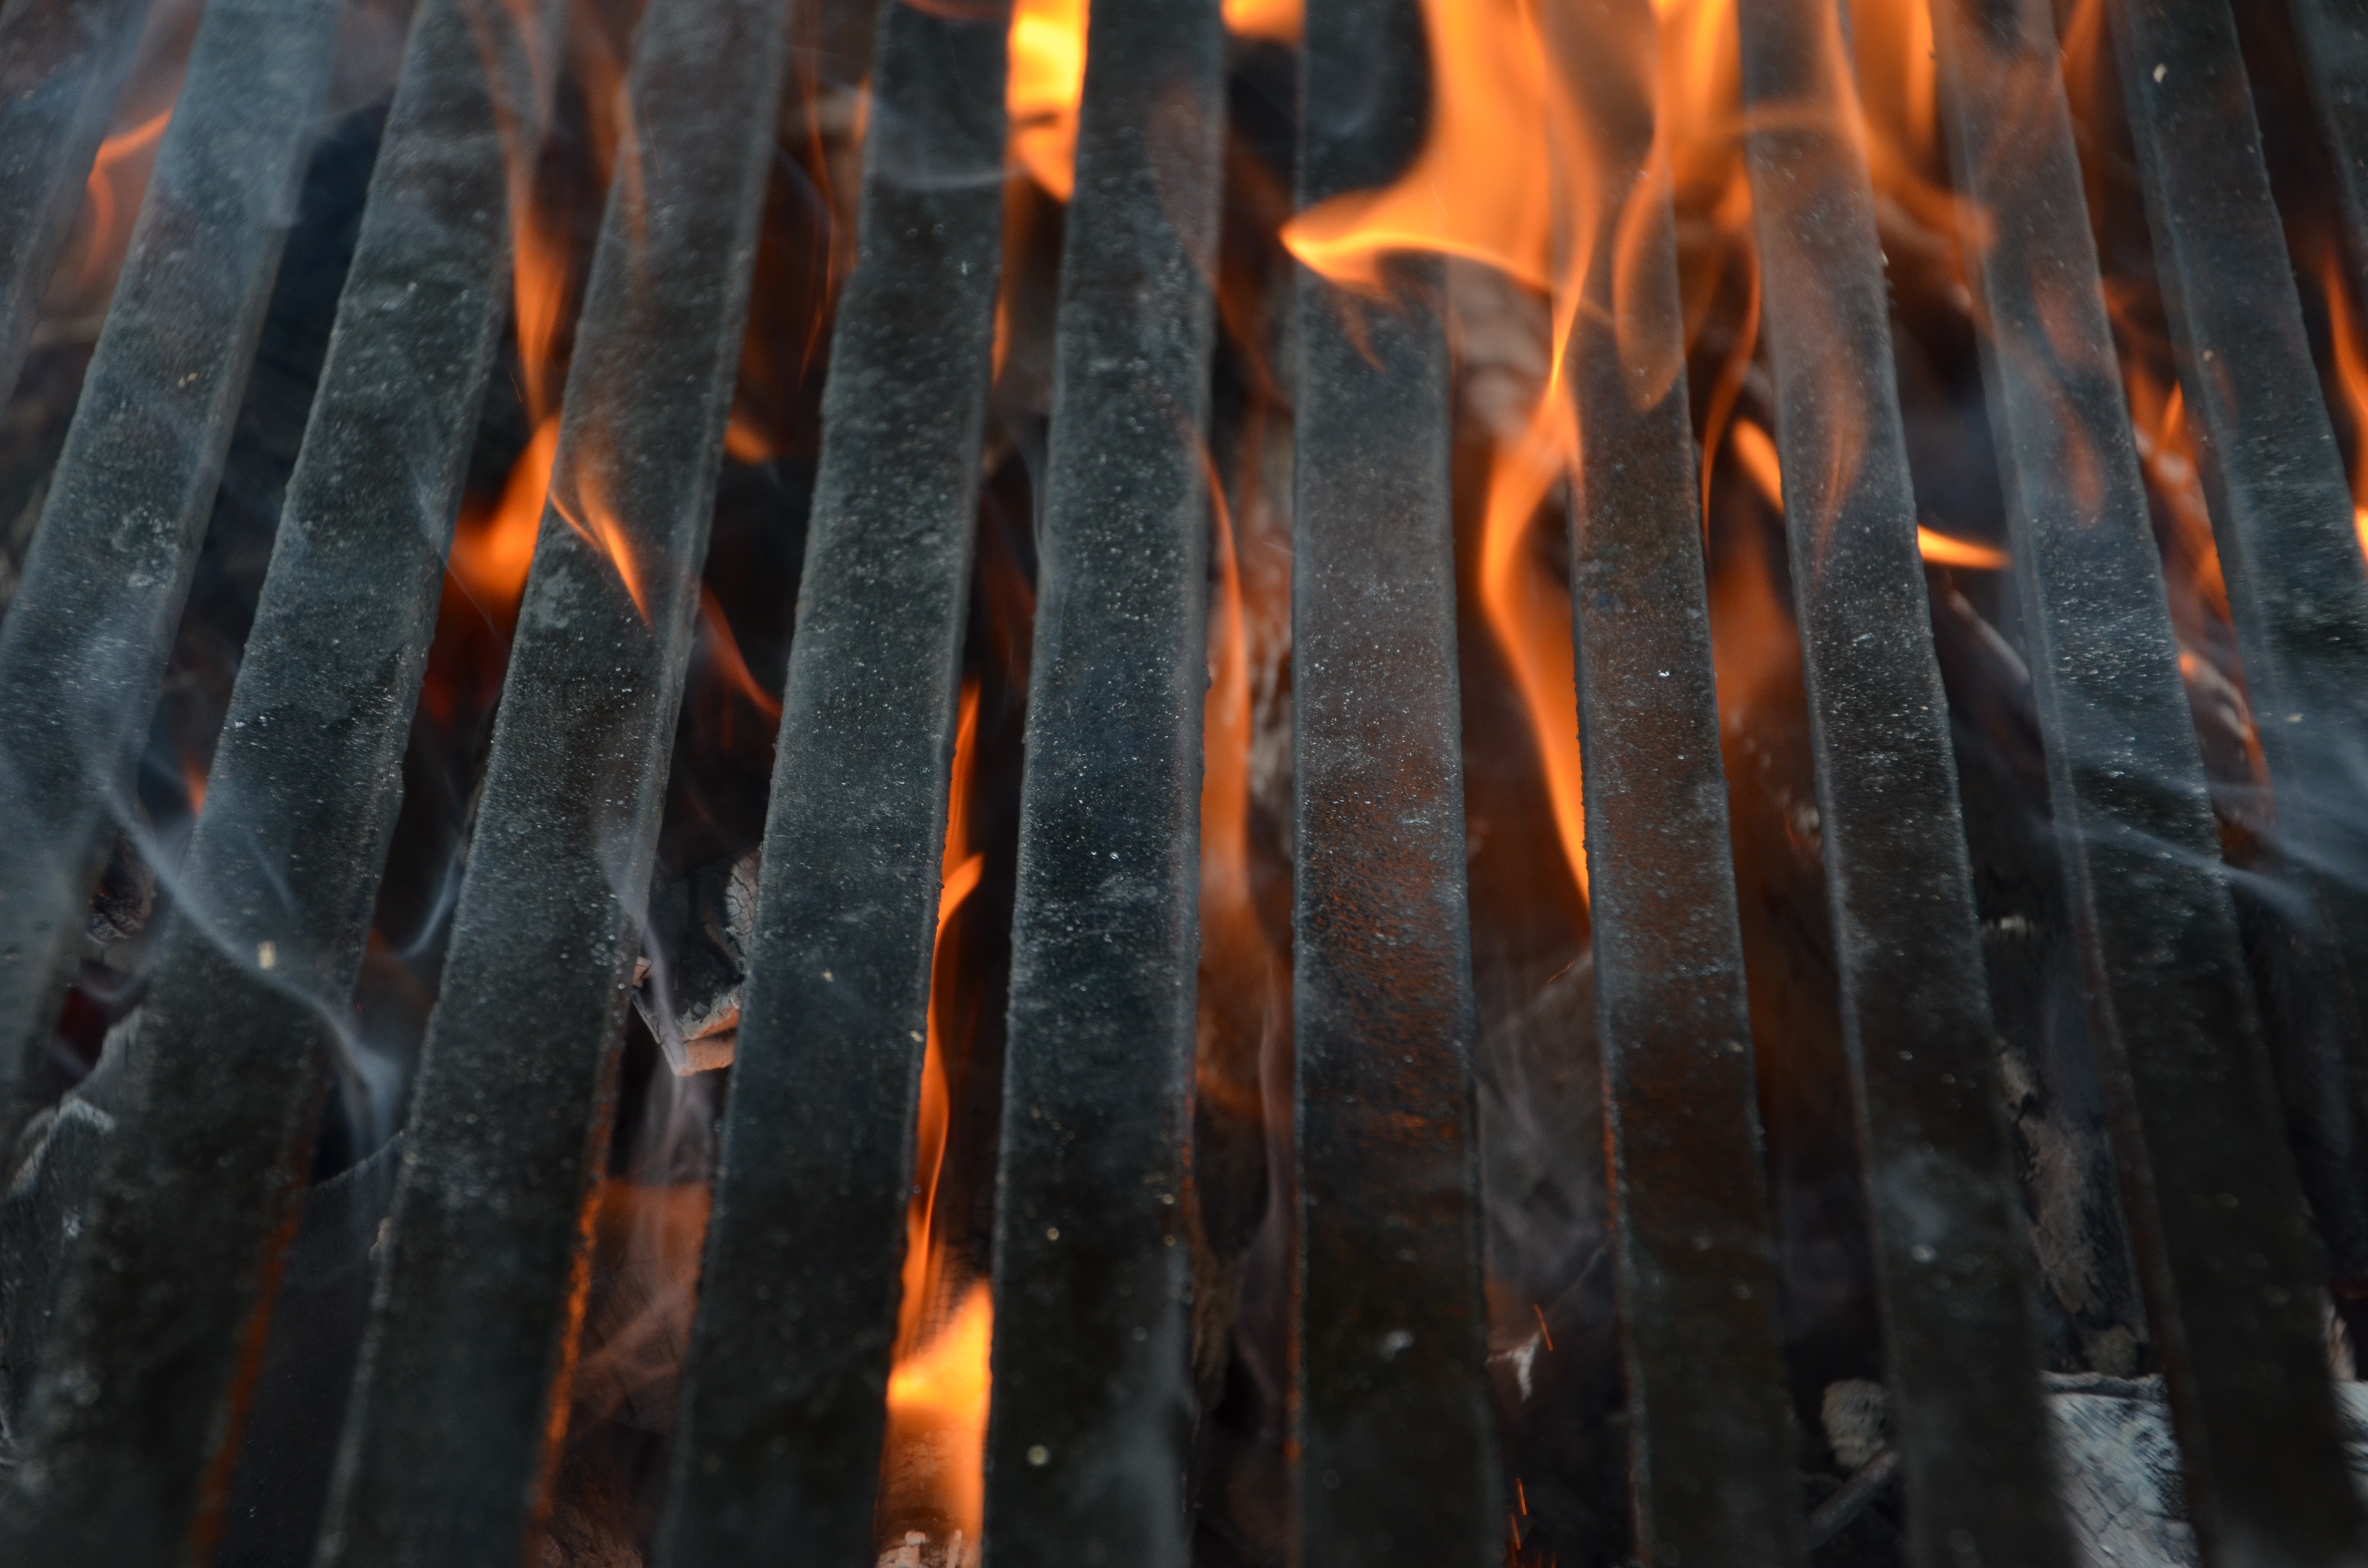
red, barbeque, flame, fire, soil, burn, flaming, bars, hot, geological phenomenon